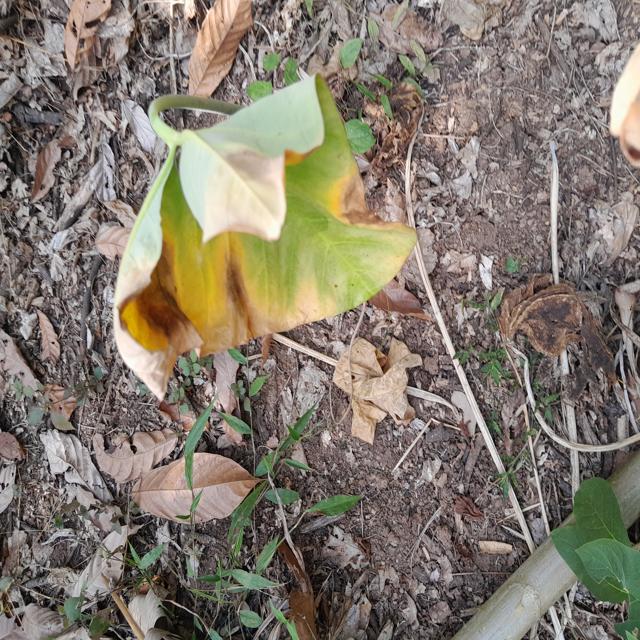
Label: Late_Blight